Princess Margaret of Denmark

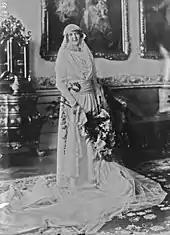
Margaret on her wedding day, 1921

Raised a Catholic, Margaret married a Catholic prince, her mother's relative, Prince René of Bourbon-Parma (Schwarzau, 17 October 1894 – Hellerup, Copenhagen, 30 July 1962) on 9 June 1921 at Sacred Heart of Jesus Church in Copenhagen. His father was Robert I, Duke of Parma. His mother was the Duke's second wife Princess Maria Antonia, daughter of the exiled King Miguel I of Portugal. René was the brother of Empress Zita of Austria and of Felix, the consort of Charlotte, Grand Duchess of Luxembourg.